Tagine

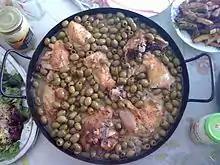
Algerian chicken and olive tajine

A tagine or tajine, also tajin or tagin is a Maghrebi dish, and also the earthenware pot in which it is cooked. It is also called or .